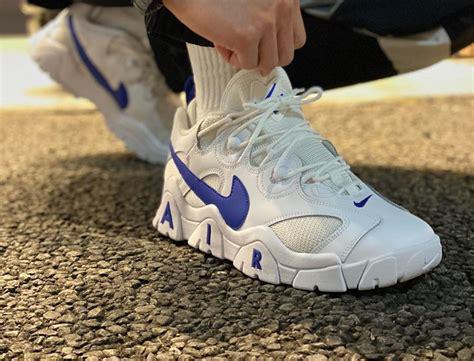
Brand: Nike
Model: Air Barrage